History of astronomy

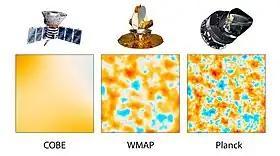
Comparison of CMB (Cosmic microwave background) results from satellites COBE, WMAP and "Planck" documenting a progress in 1989–2013

The Arabic and the Persian world under Islam had become highly cultured, and many important works of knowledge from Greek astronomy, Indian astronomy, and Persian astronomy were translated into Arabic, which were then used and stored in libraries throughout the area. An important contribution by Islamic astronomers was their emphasis on observational astronomy. This led to the emergence of the first astronomical observatories in the Muslim world by the early 9th century. Zij star catalogues were produced at these observatories.